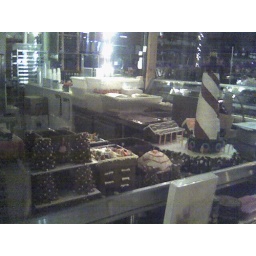
Magical gingerland in the window of citizen cake